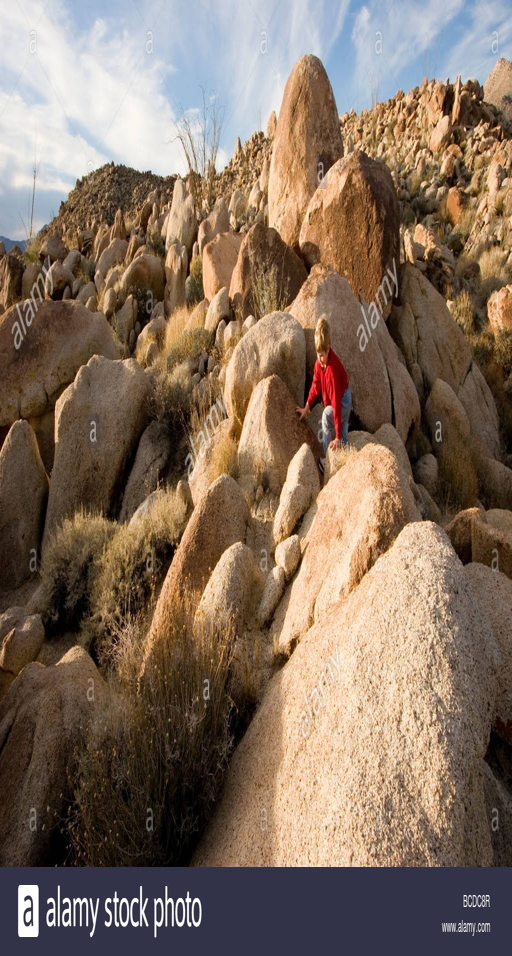
a boy climbing on rocks